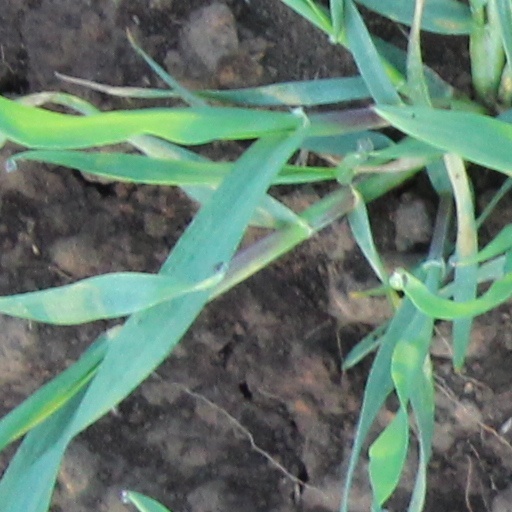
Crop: wheat